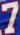
Number: 7